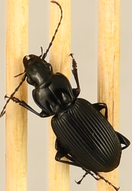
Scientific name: Pterostichus lachrymosus
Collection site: Mountain Lake Biological Station NEON (MLBS), plot MLBS_008